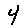
Label: 4